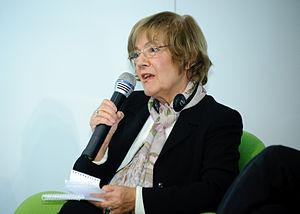
Vesna Pešić est une femme politique serbe. Elle a été l'un des chefs de l'opposition démocratique en Serbie à l'époque de Slobodan Milošević.
Grocka est une ville et une municipalité de Serbie. Grocka constitue l’une des 7 municipalités périurbaines de la Ville de Belgrade. Au recensement de 2011, la ville comptait 8 441 habitants et la municipalité dont elle est le centre 83 907.